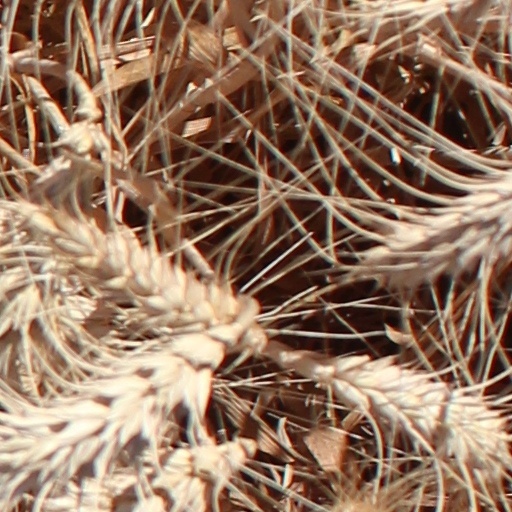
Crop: wheat